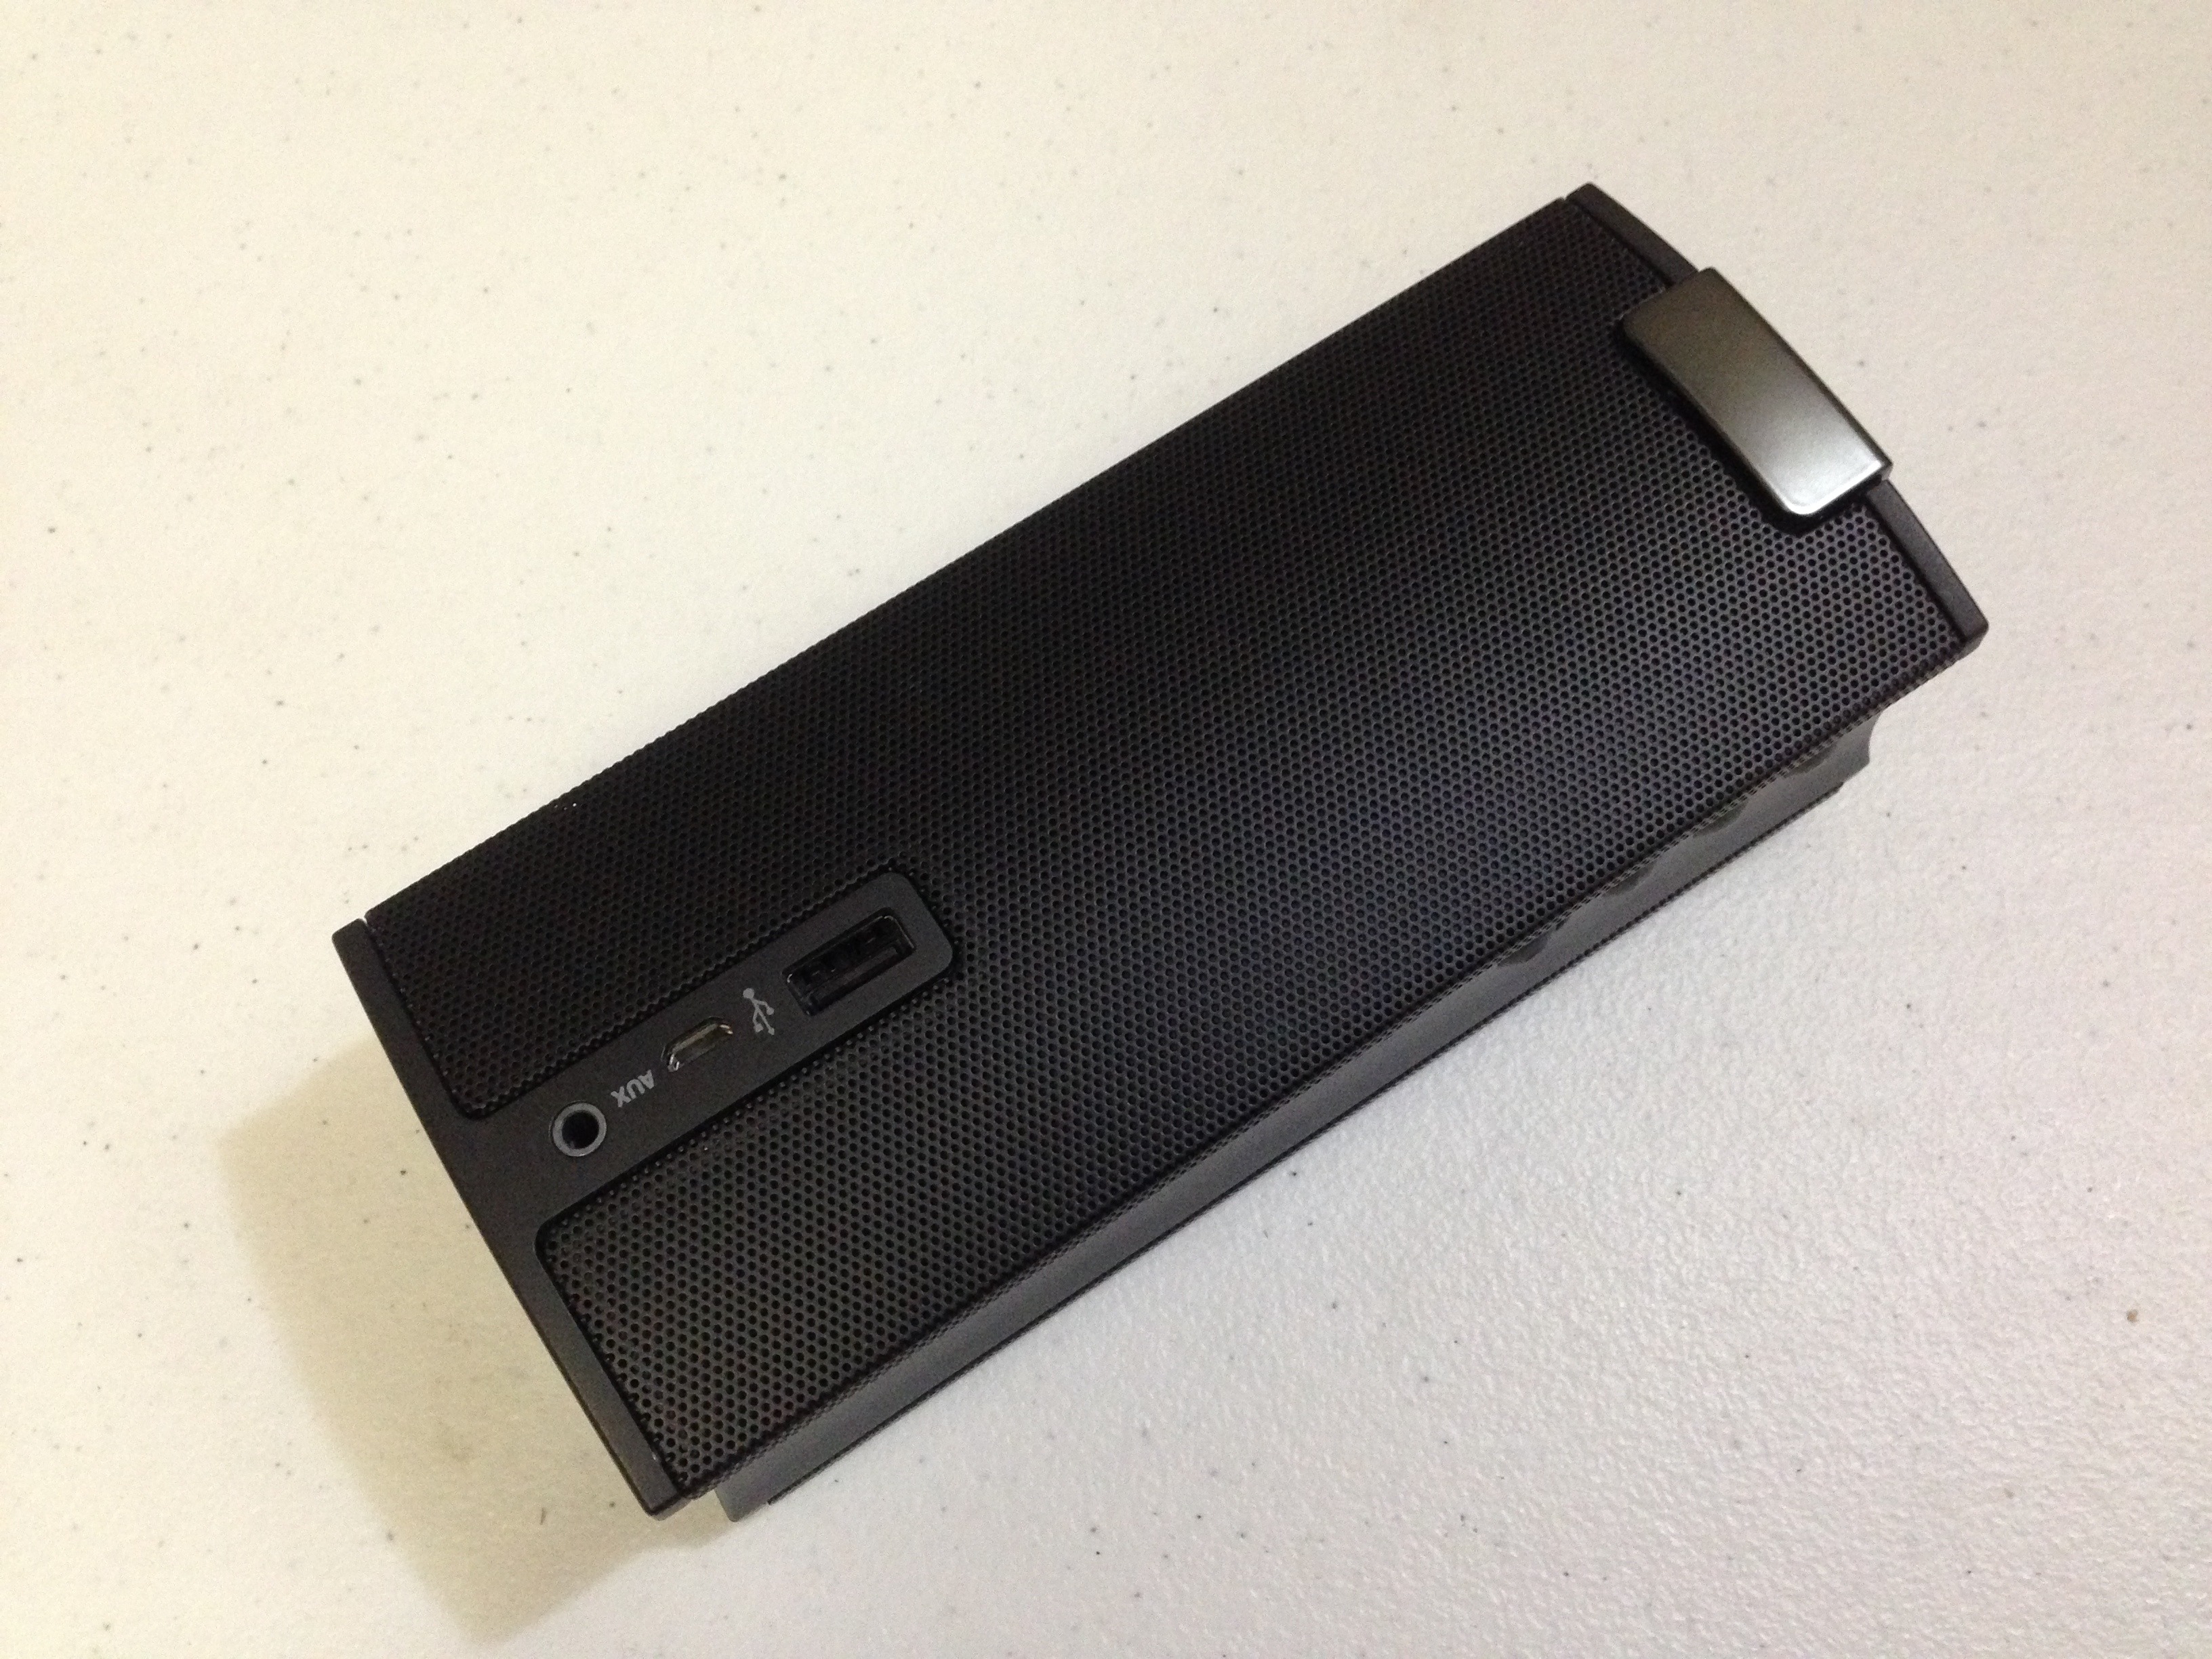
music, technology, equipment, speaker, radio, device, stereo, audio, sound, entertainment, portable, bluetooth, electronic device, electronics accessory